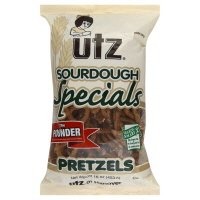
Item Name: Utz Specials Pretzels, Sourdough, The Pounder, 16 oz, (pack of 3)
Value: 48.0
Unit: Fl Oz

Price: 17.37